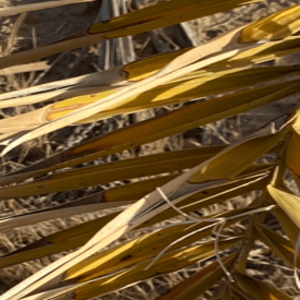
Label: Magnesium Deficiency